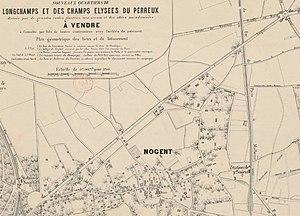
Route de Paris à Lagny.Nogent sur Marne.XIXe siecle.Nouveaux quartiers
Le boulevard de Strasbourg est une voie de communication de la ville de Nogent-sur-Marne. Elle suit le tracé de la route nationale 186.